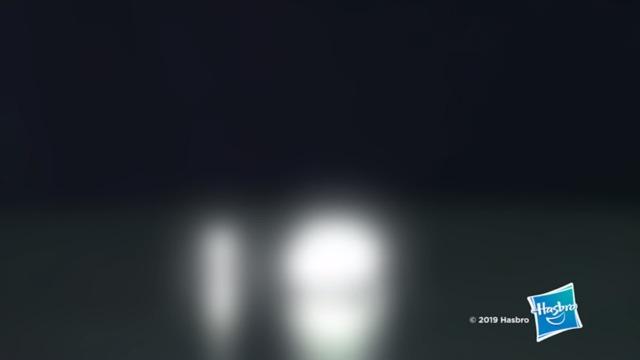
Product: Transformers Cogman Action Figure
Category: Toys & Games | Toy Figures & Playsets | Action Figures
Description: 4.5-INCH SCALE COGMAN FIGURE Figure features vivid, movie-inspired deco and a detailed sword accessory inspired by the film.
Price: $19.99
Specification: ProductDimensions:2.5x6x8inches|ItemWeight:2.4ounces|ShippingWeight:7.2ounces(Viewshippingratesandpolicies)|ASIN:B07DJZQPW2|Itemmodelnumber:E4700AS00|Manufacturerrecommendedage:8yearsandup